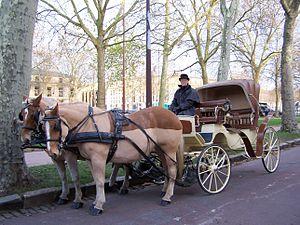
Voiture hippomobile à deux chevaux
Les soins des équidés désignent la bonne manière de s'occuper des chevaux, poneys, mulets, ânes, et autres équidés. Ces soins sont à pratiquer au quotidien comme le pansage, ou en fonction des conditions climatiques comme la tonte ou la douche. Les pieds des équidés doivent aussi faire l'objet d'un soin tout particulier. Ces derniers sont en effet graissés, parés et ferrés, si le travail quotidien de l'animal le nécessite. Lors de concours ou de compétitions, il peut aussi être amené à recevoir un toilettage particulier qui peut être complété par des nattes, voire, dans certains cas de rubans. Enfin l'entretien des boxes et des pâtures participe au bien-être des équidés et à leur santé.